Arctic exploration

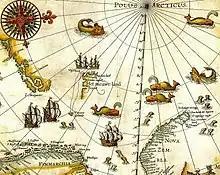
Spitsbergen and Svalbard during the (ca. 1590s–1720s). Portion of 1599 map of Arctic exploration by Willem Barentsz. Spitsbergen, here mapped for the first time, is indicated as "Het Nieuwe Land" (Dutch for "the New Land"), center-left. This is a typical map from the Golden Age of Netherlandish cartography.

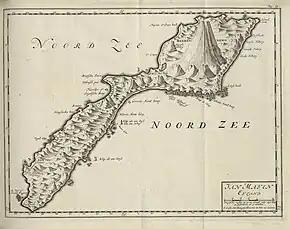
A Dutch map of Jan Mayen during the Golden Age of Dutch exploration and discovery (ca. 1590s–1720s). The Dutch were the first to undisputedly explore and chart coastlines of Jan Mayen and the Svalbard archipelago in the Arctic Ocean.

Western parts of the passage were simultaneously being explored by Northern European countries like England, the Netherlands, Denmark and Norway, looking for an alternative seaway to China and India. Most notable is the 1596 expedition led by Dutch navigator Willem Barentsz who discovered Spitsbergen and Bear Island.